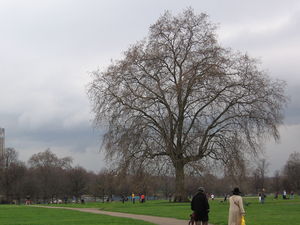
Hyde Park
Hyde Park i London
Hyde Park er en stor park eller have beliggende i det centrale London, England.